Jan Nowopacký

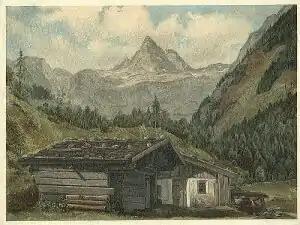
Blacksmith's Shop in Lofer

He spent so many years in Vienna that he was generally considered to be an Austrian painter. His first major exhibition in his homeland did not come until 1902.